Chartered Institute of Environmental Health

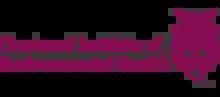

The Chartered Institute of Environmental Health (CIEH) is a professional membership body concerned with environmental health and promoting standards in the training and education of environmental health professionals.